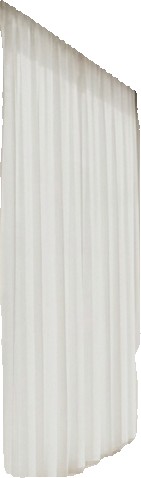
Surface category: curtain